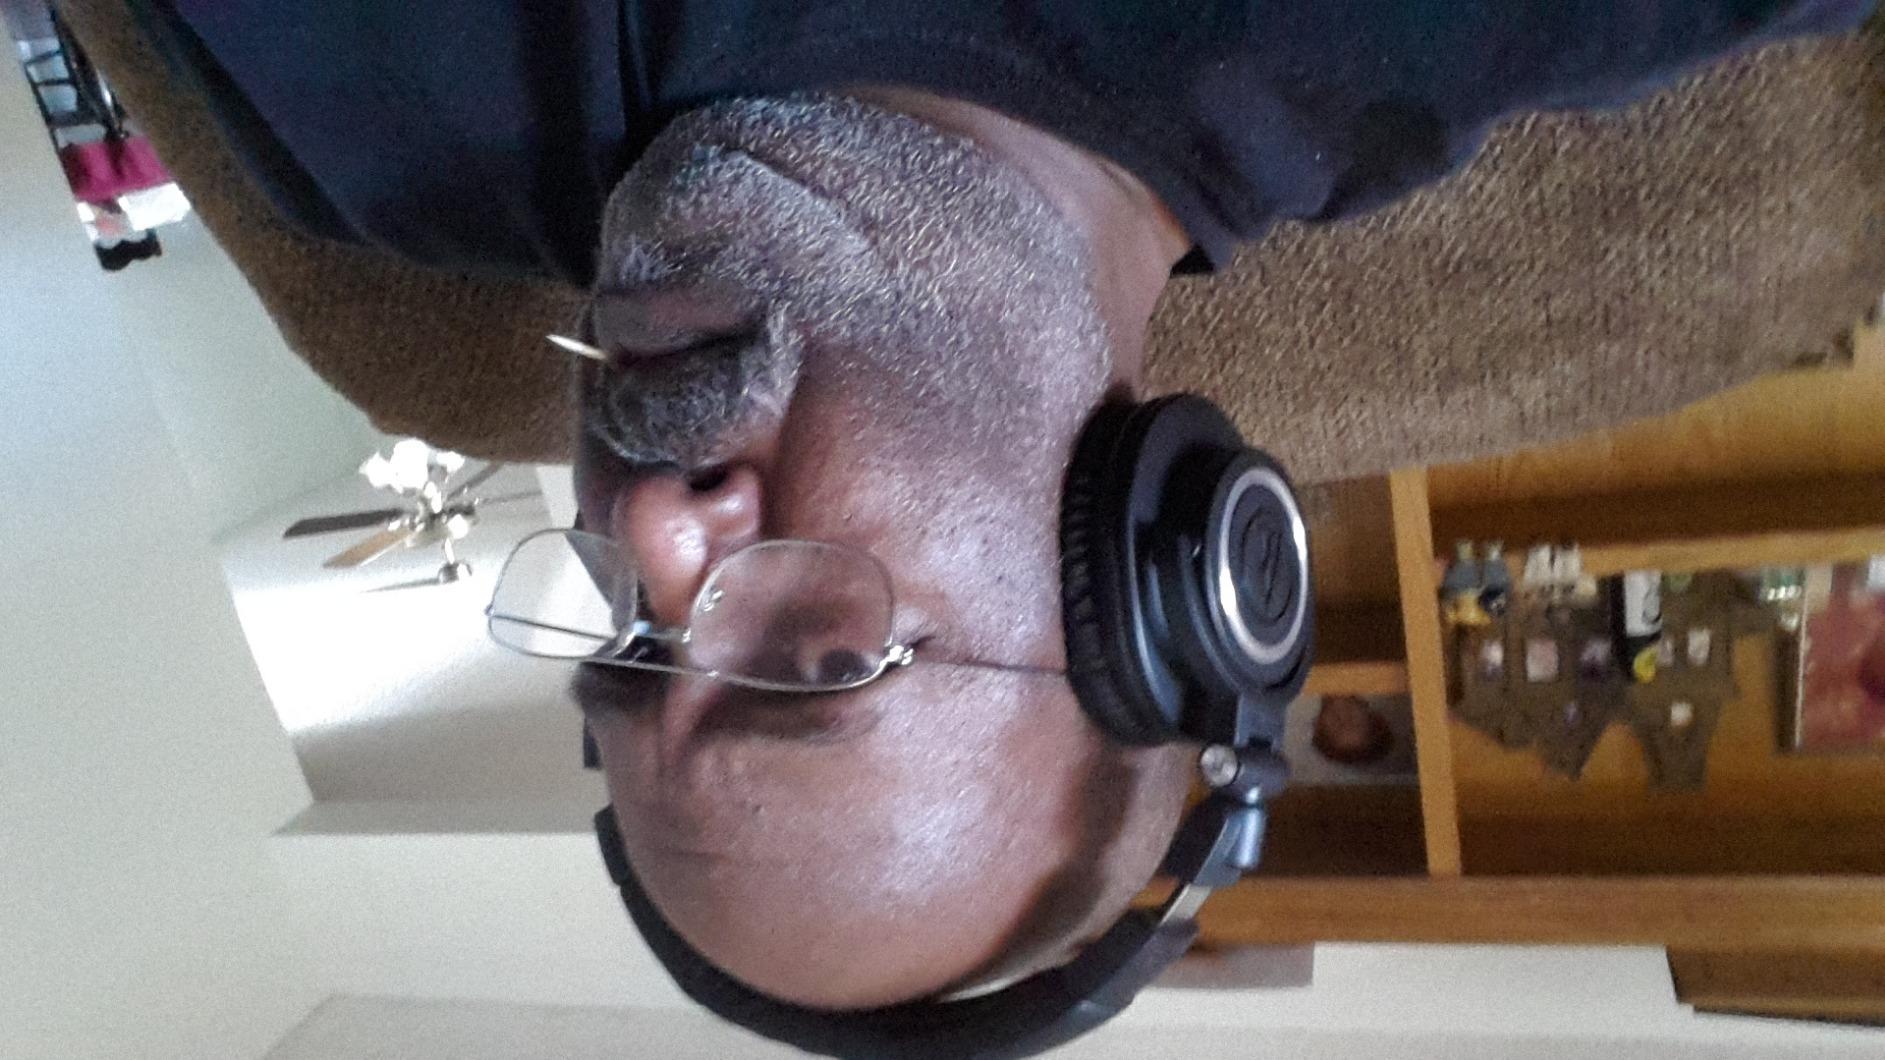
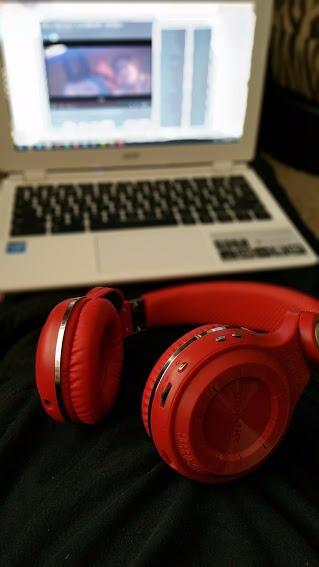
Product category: headphones
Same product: no